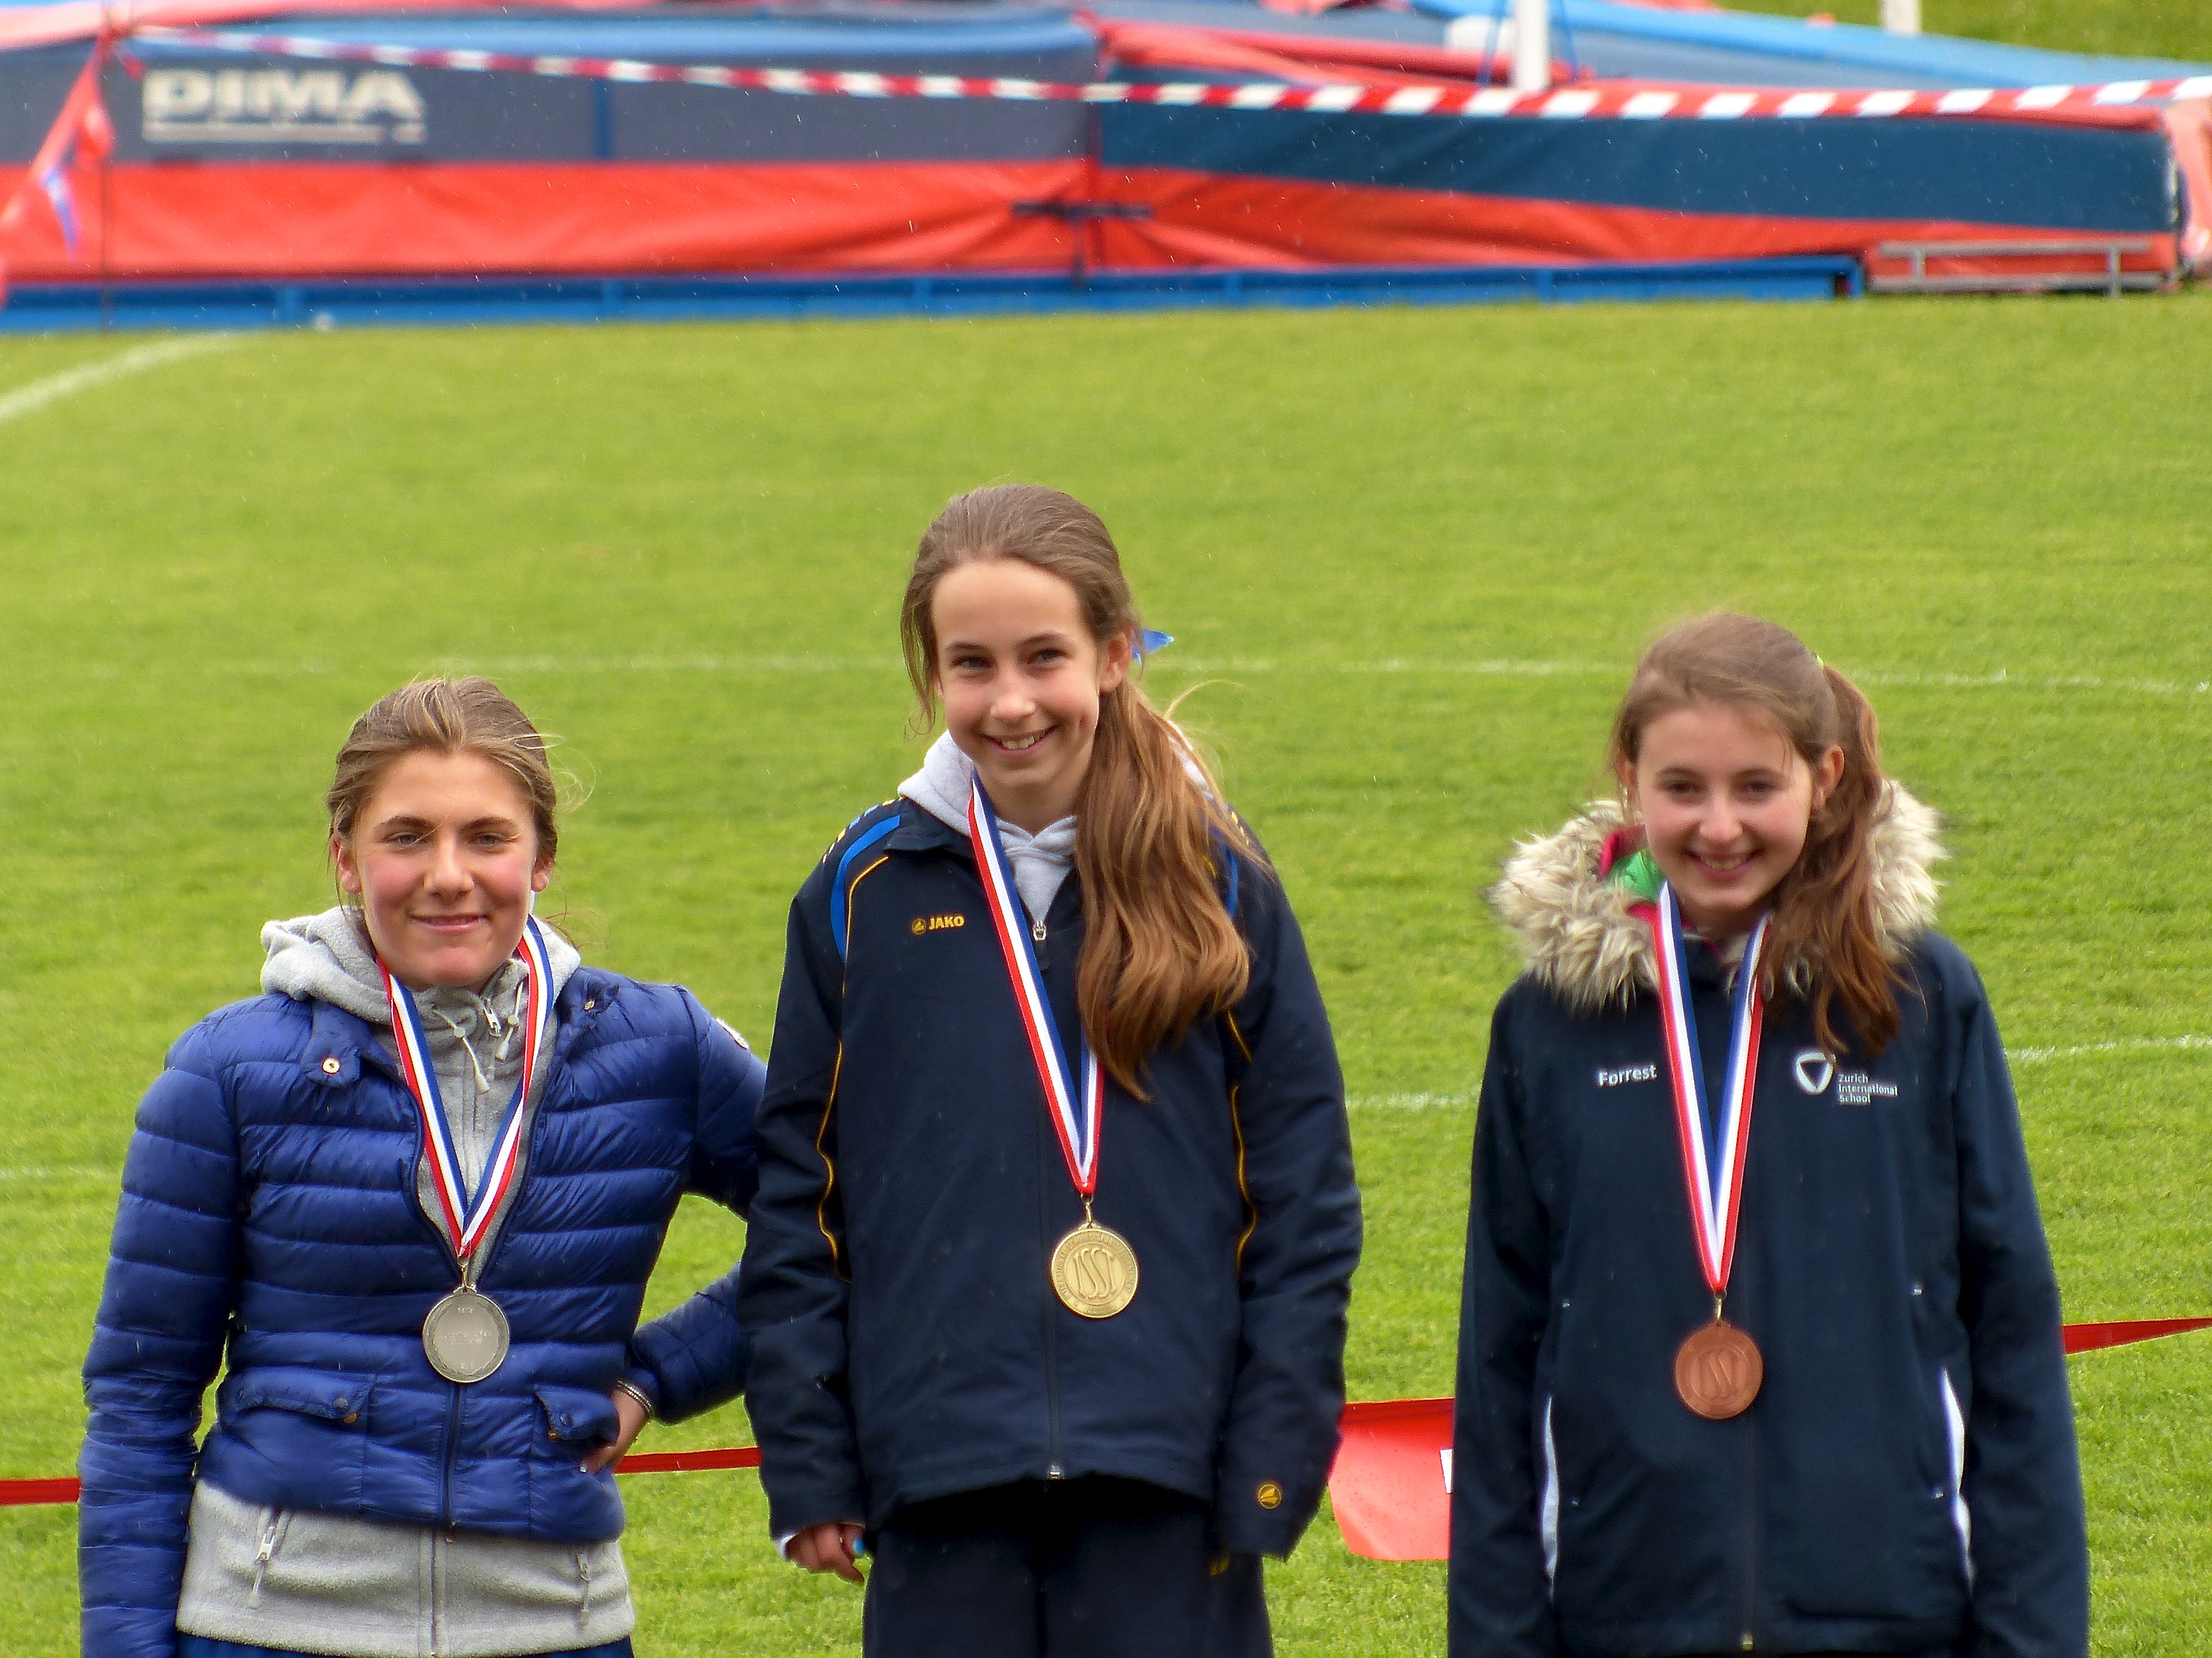
running, paris, soccer, stadium, player, 2013, team, sports, highschool, athletics, isst, tournament, trackandfield, competition event